El Iris

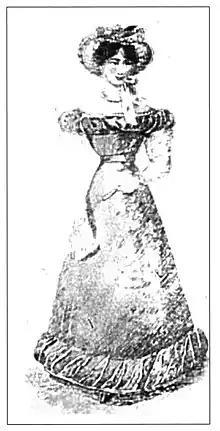
Woman in French Republican Fashion - El Iris #1

The magazine included articles on poetry, the theater, Mexican customs, biographies and court cases.